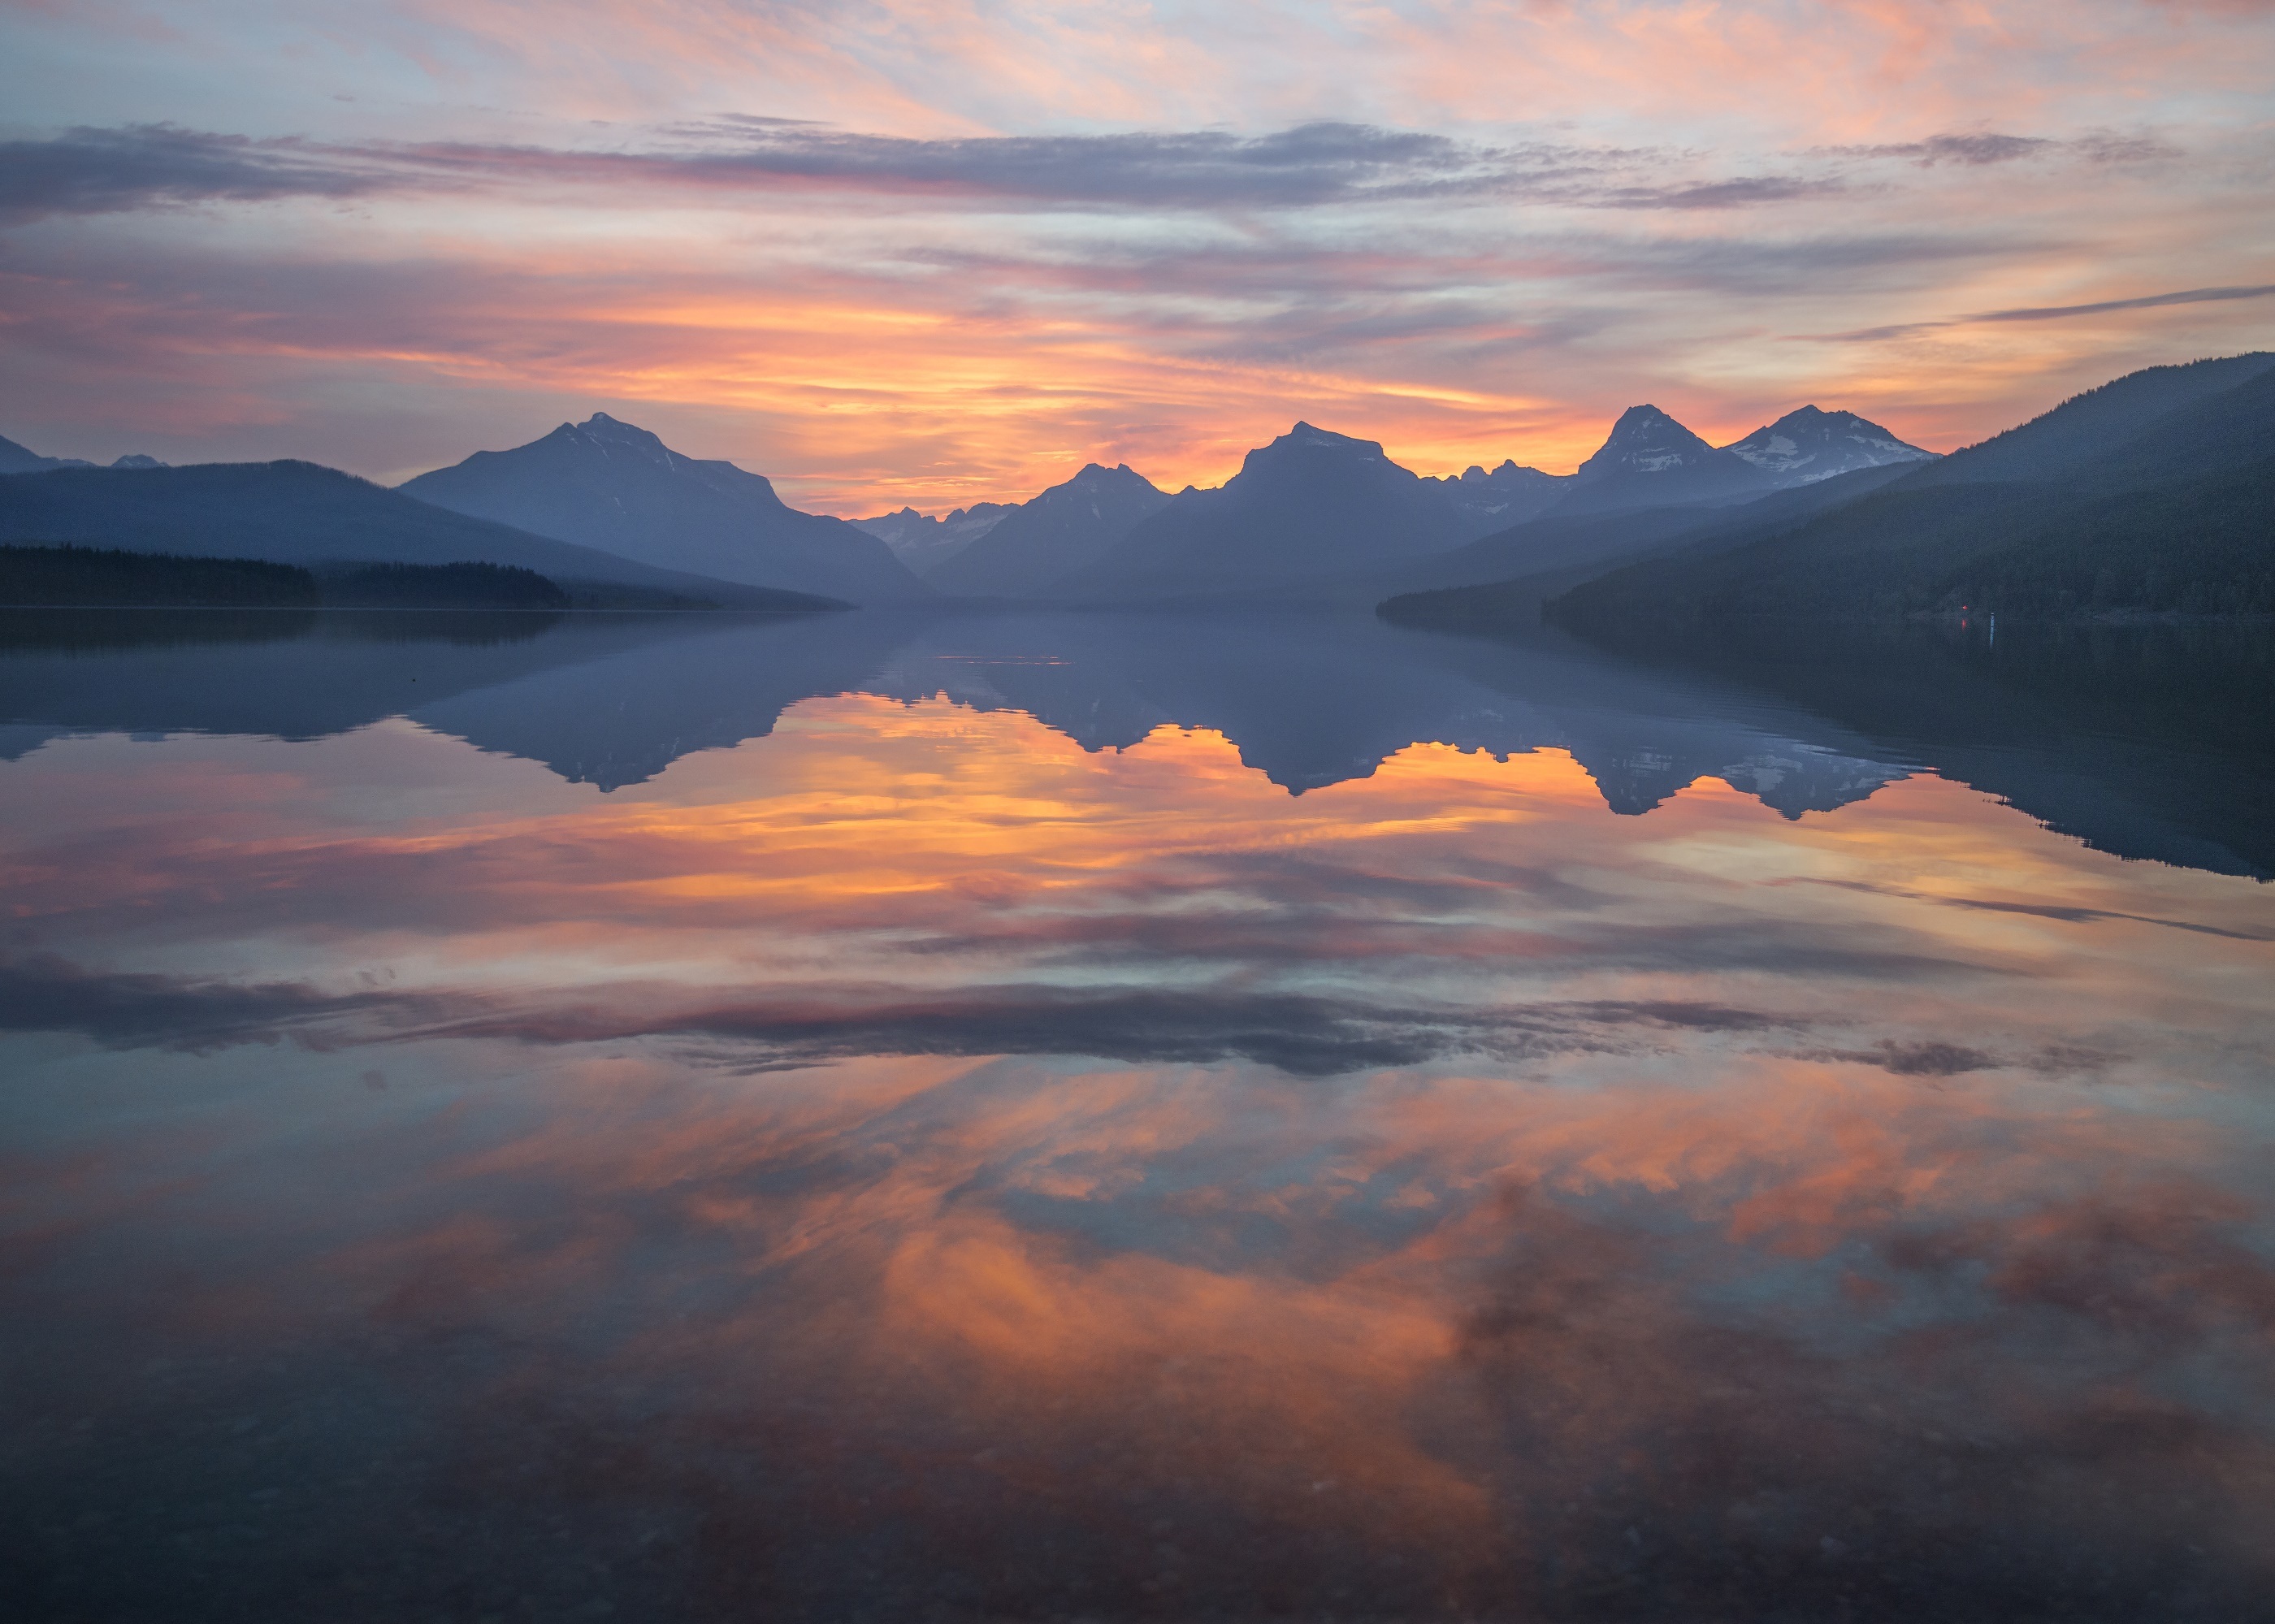
landscape, sea, water, horizon, mountain, cloud, sky, sunrise, sunset, sunlight, morning, dawn, atmosphere, dusk, evening, reflection, scenic, usa, colorful, outdoors, clouds, mountains, loch, early, montana, afterglow, glacier national park, meteorological phenomenon, atmospheric phenomenon, red sky at morning